STOL

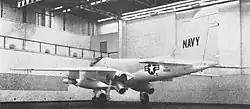
Grumman YA2F-1 Intruder with tilting STOL nozzles

For any plane, the required runway length is a function of the square of the stall speed (minimum flying speed), and much design effort is spent on minimizing this number. For takeoff, large power/weight ratios and low drag help the plane to accelerate for flight. For landing, the length is minimized by strong brakes, low landing speed, and thrust reversers or spoilers. Overall STOL performance is set by the longer of the runway needed to land or take off.